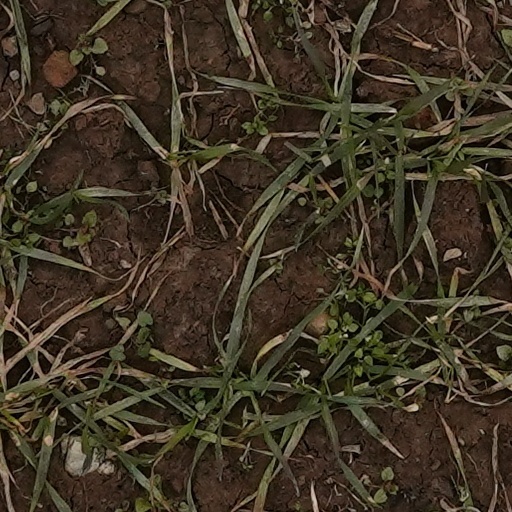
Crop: wheat